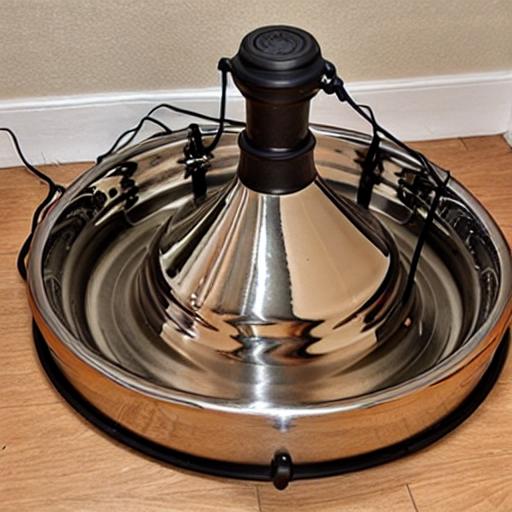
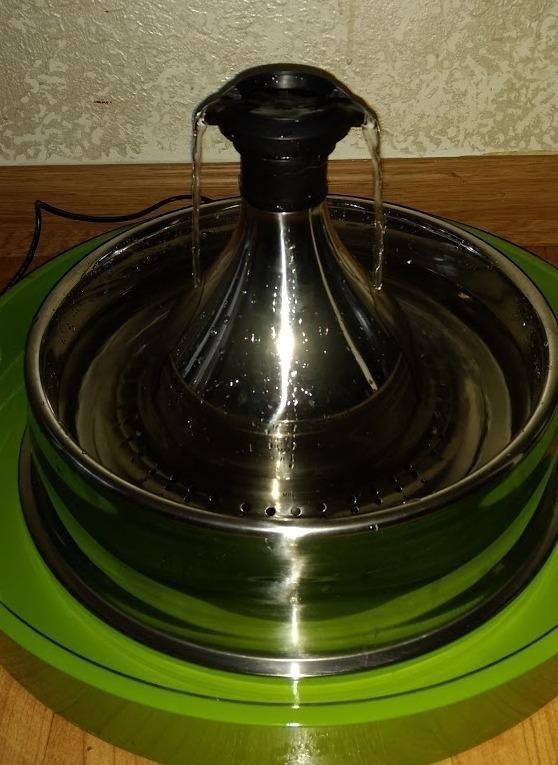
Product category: items_bowl
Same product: no